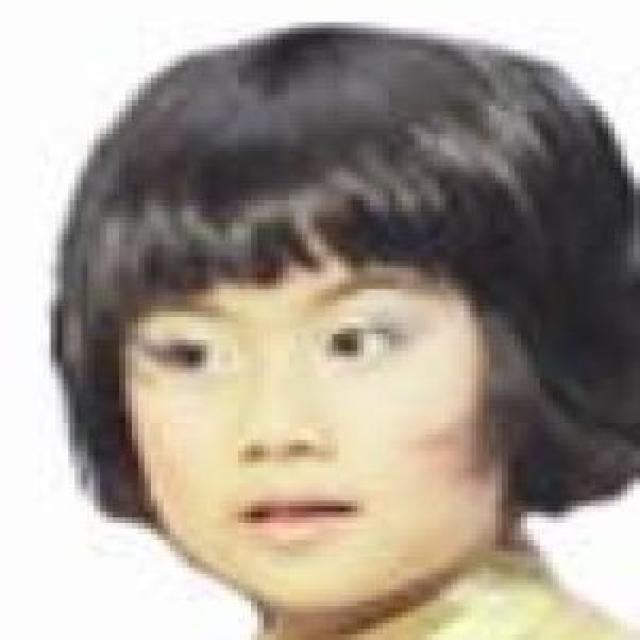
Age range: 0-12